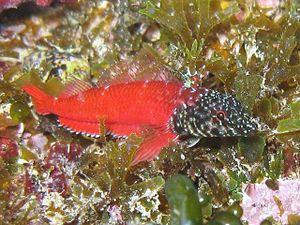
Tripterygion melanurus est un poisson osseux de la famille de Tripterygiidé.
Tripterygion est un genre de blennies de la famille des Tripterygiidae.